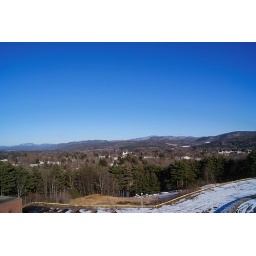
view of roof with blue sky and light pole below